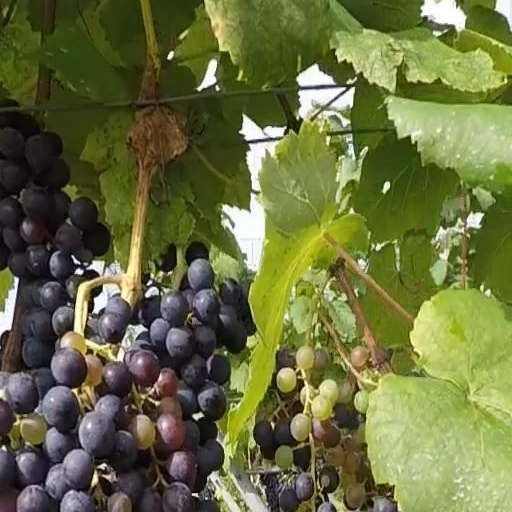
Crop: grape